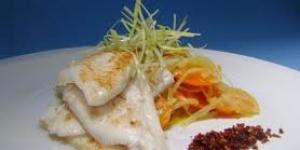
lenguado con salsa de almendras